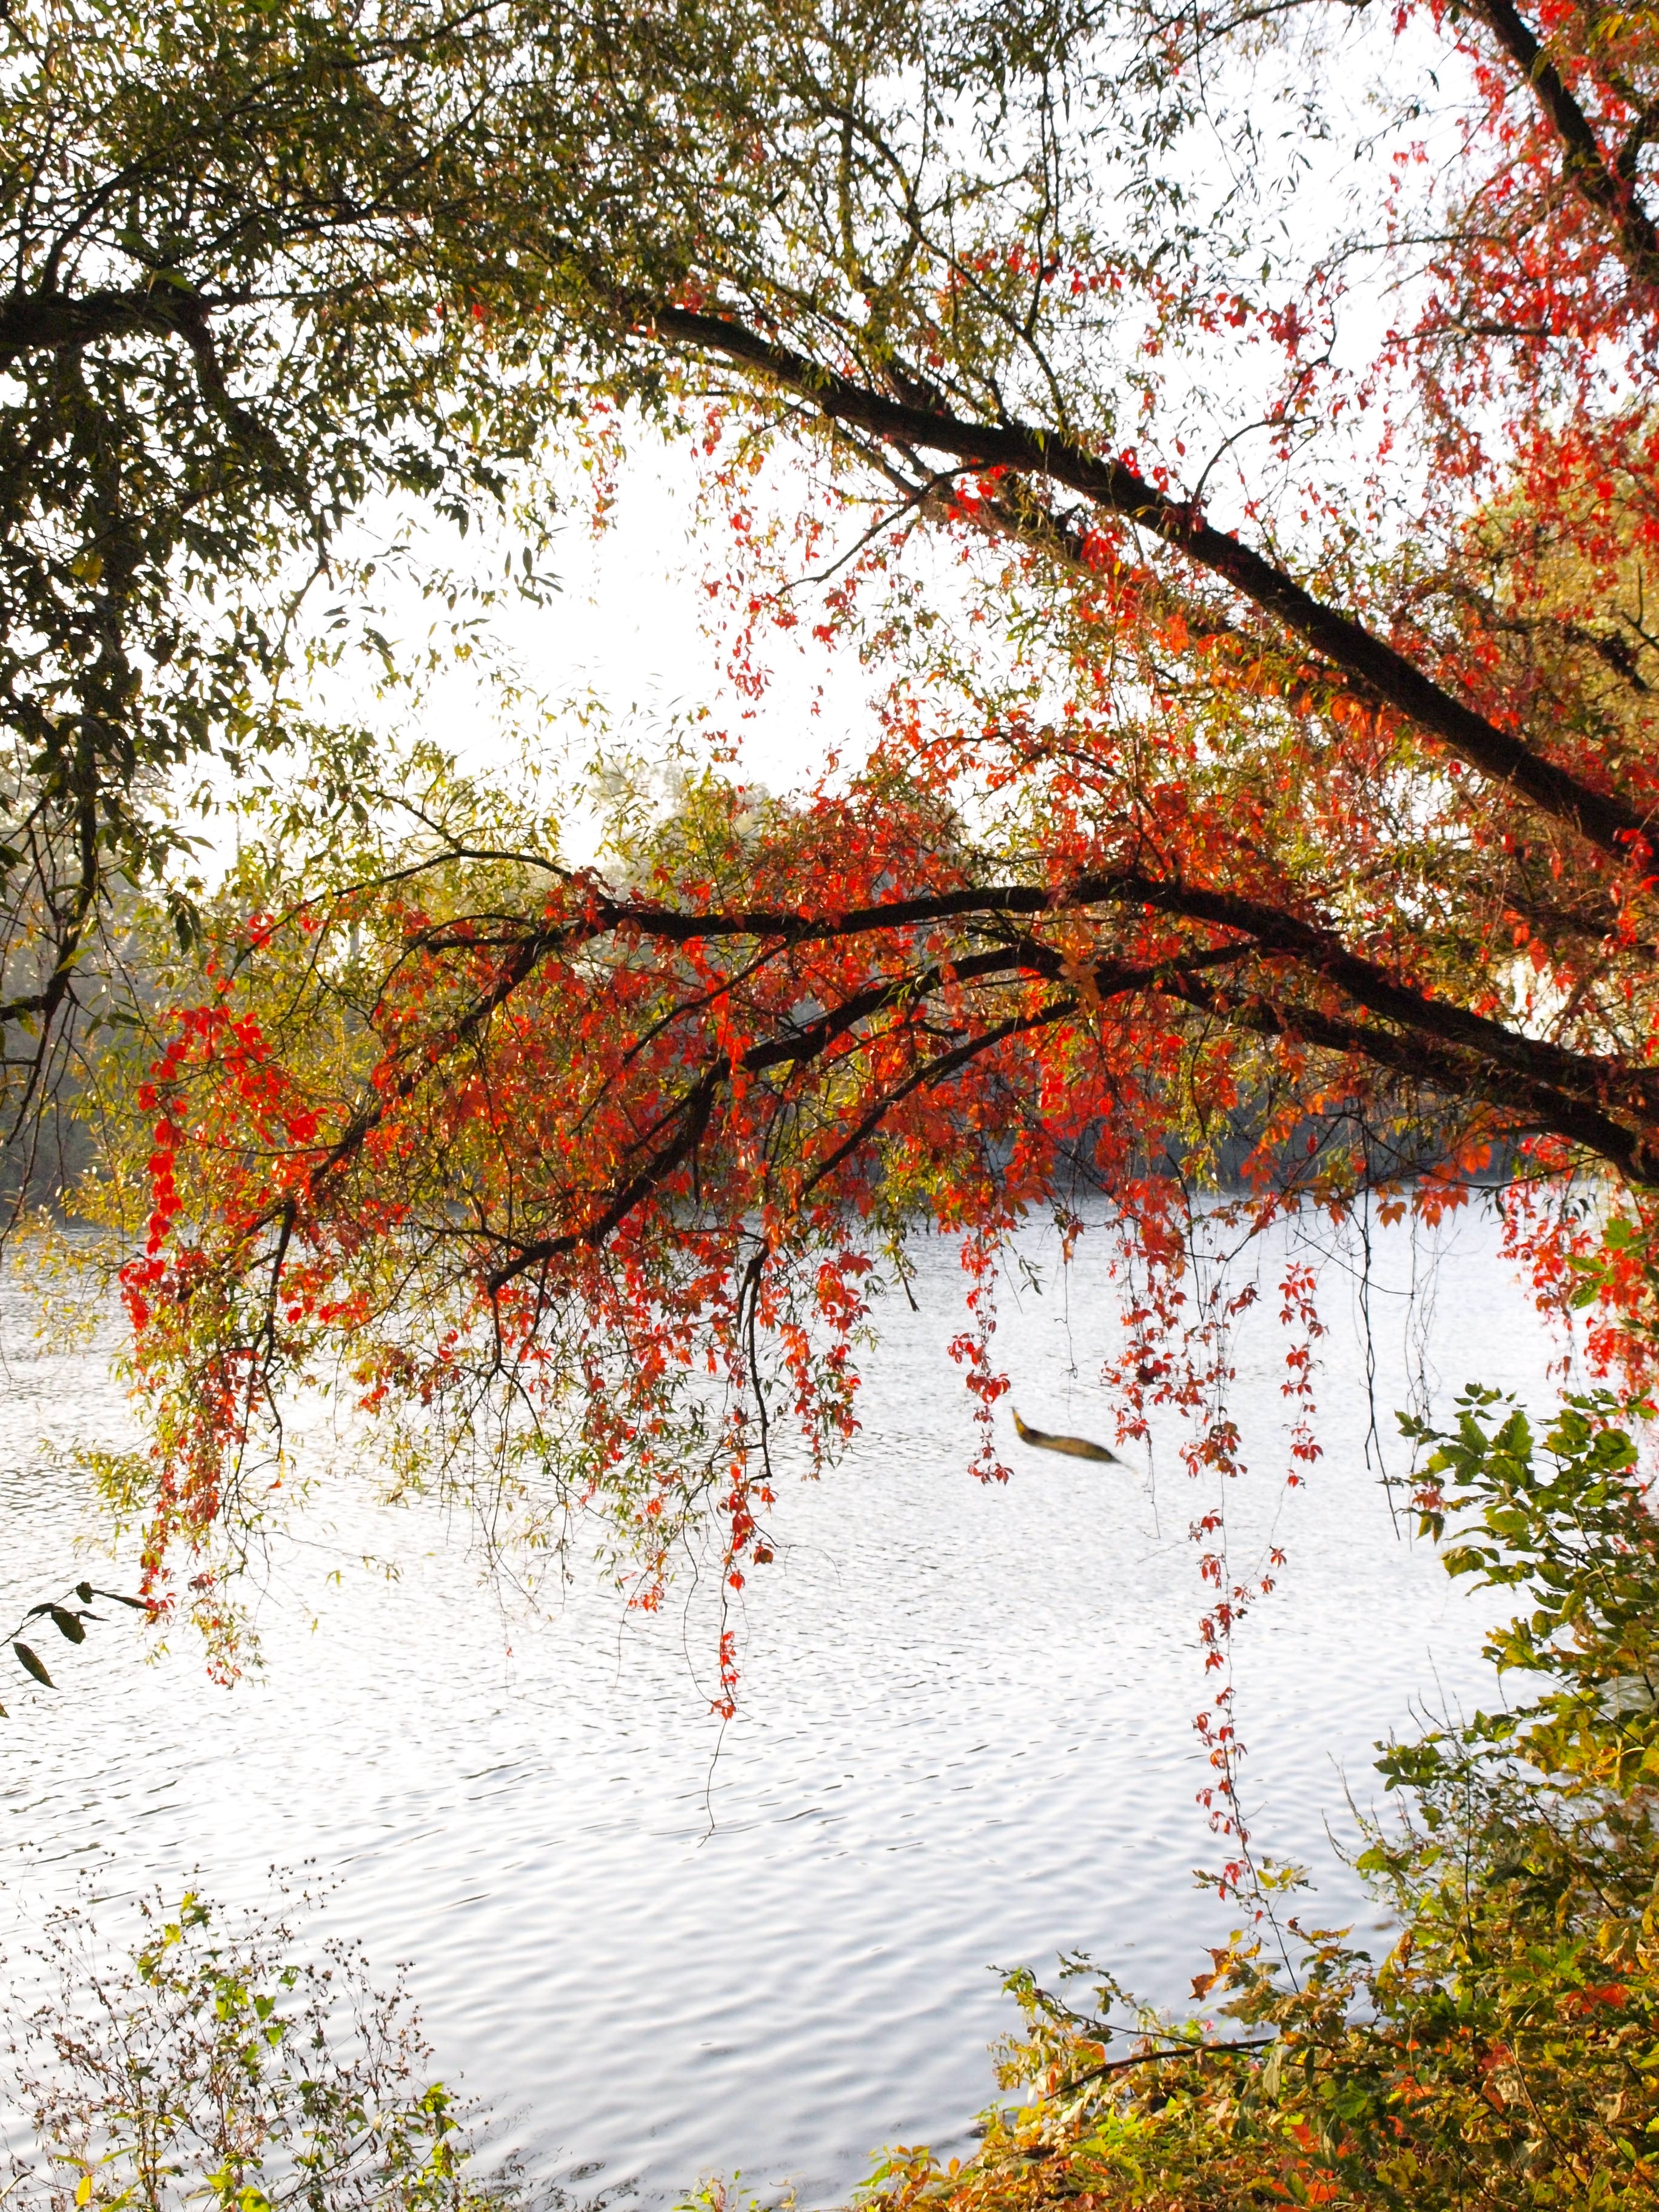
tree, nature, branch, plant, sunlight, leaf, flower, river, reflection, autumn, botany, season, bank, deciduous, main, woodland, red leaves, colorful leaves, woody plant